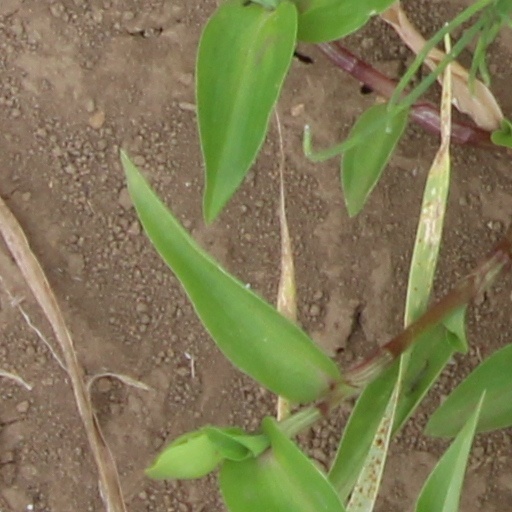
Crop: wheat